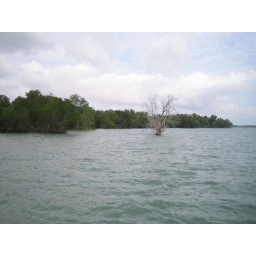
Dead tree makes a stand in open water